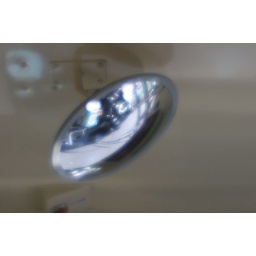
mirror in a bus